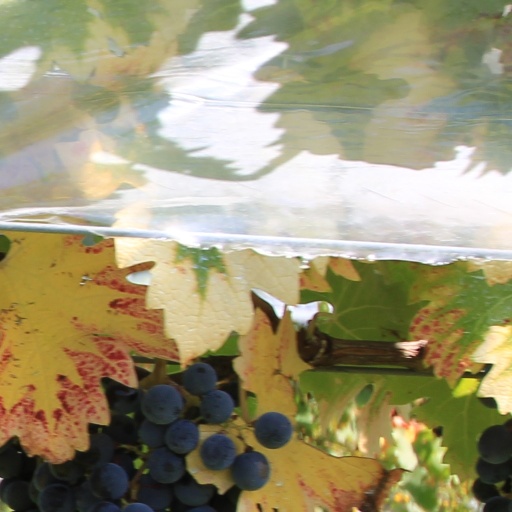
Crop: grape